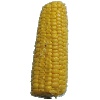
Label: Corn 1